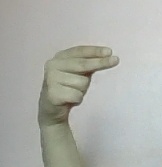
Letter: ain